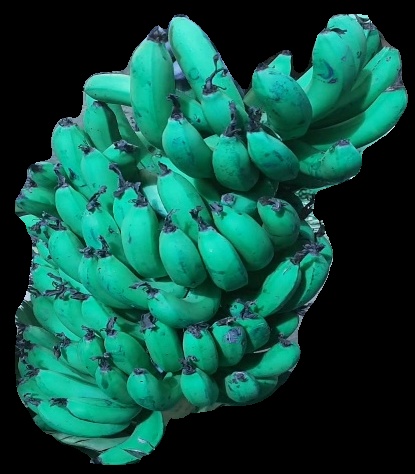
Variety: pachbale
Grade: grade3